Life (EP)

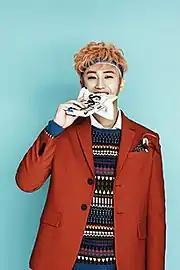
Vivid and playful colors surrounding Heo Young-saeng

A day or two before the mini album's scheduled release, Heo Young-saeng posted photo teasers of himself through B2M Entertainment's Twitter account. On March 12 and 13, five different photo releases ("for example, the image on the right") showed Heo's "big transformation through his new look: Orange colored hair, colorful style and a smile with confidence." His playful appearance was evident in each picture: bright shades such as blue, white, orange, red, and yellow were used as background colors; the clothes he wore were vividly colored; and additional props such as a big chocolate bar, chips, and a fat cat were included.